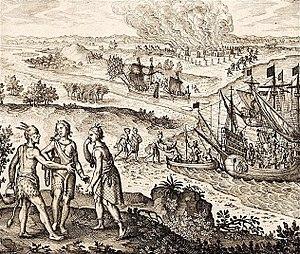
Pocahontas est une Amérindienne de la confédération de tribus Powhatans, fille de Nonoma Winanuske Matatiske et Wahunsunacock.